Bechtolsheim

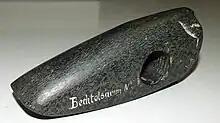
Stone axehead found near Bechtolsheim.

In the early 20th century, at what are now Bechtolsheim's limits with Biebelnheim and Gabsheim, a stone axehead from the New Stone Age was found. On 7 February 1962, a skeleton was discovered in the form of a seated burial.